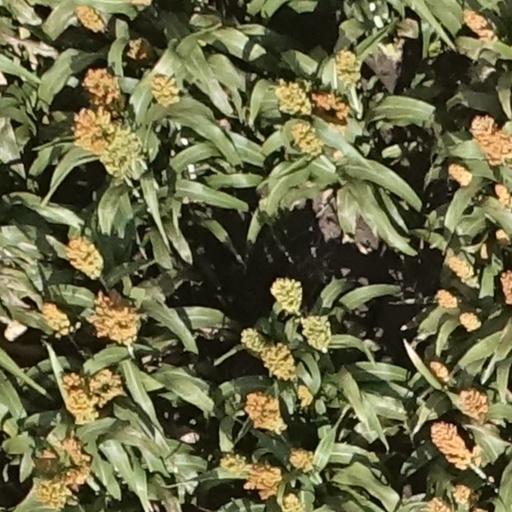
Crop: sorghum